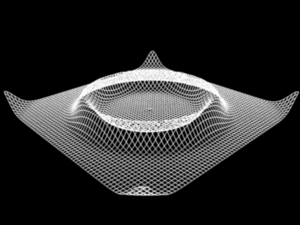
La symétrie est la propriété d'un système : c'est lorsque deux parties sont semblables. L'exemple le plus connu est la symétrie en géométrie.
La simulation est un outil utilisé par le chercheur, l'ingénieur, le militaire, etc. pour étudier les résultats d'une action sur un élément sans réaliser l'expérience sur l'élément réel.